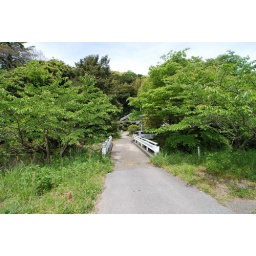
Approach to the house over small bridge